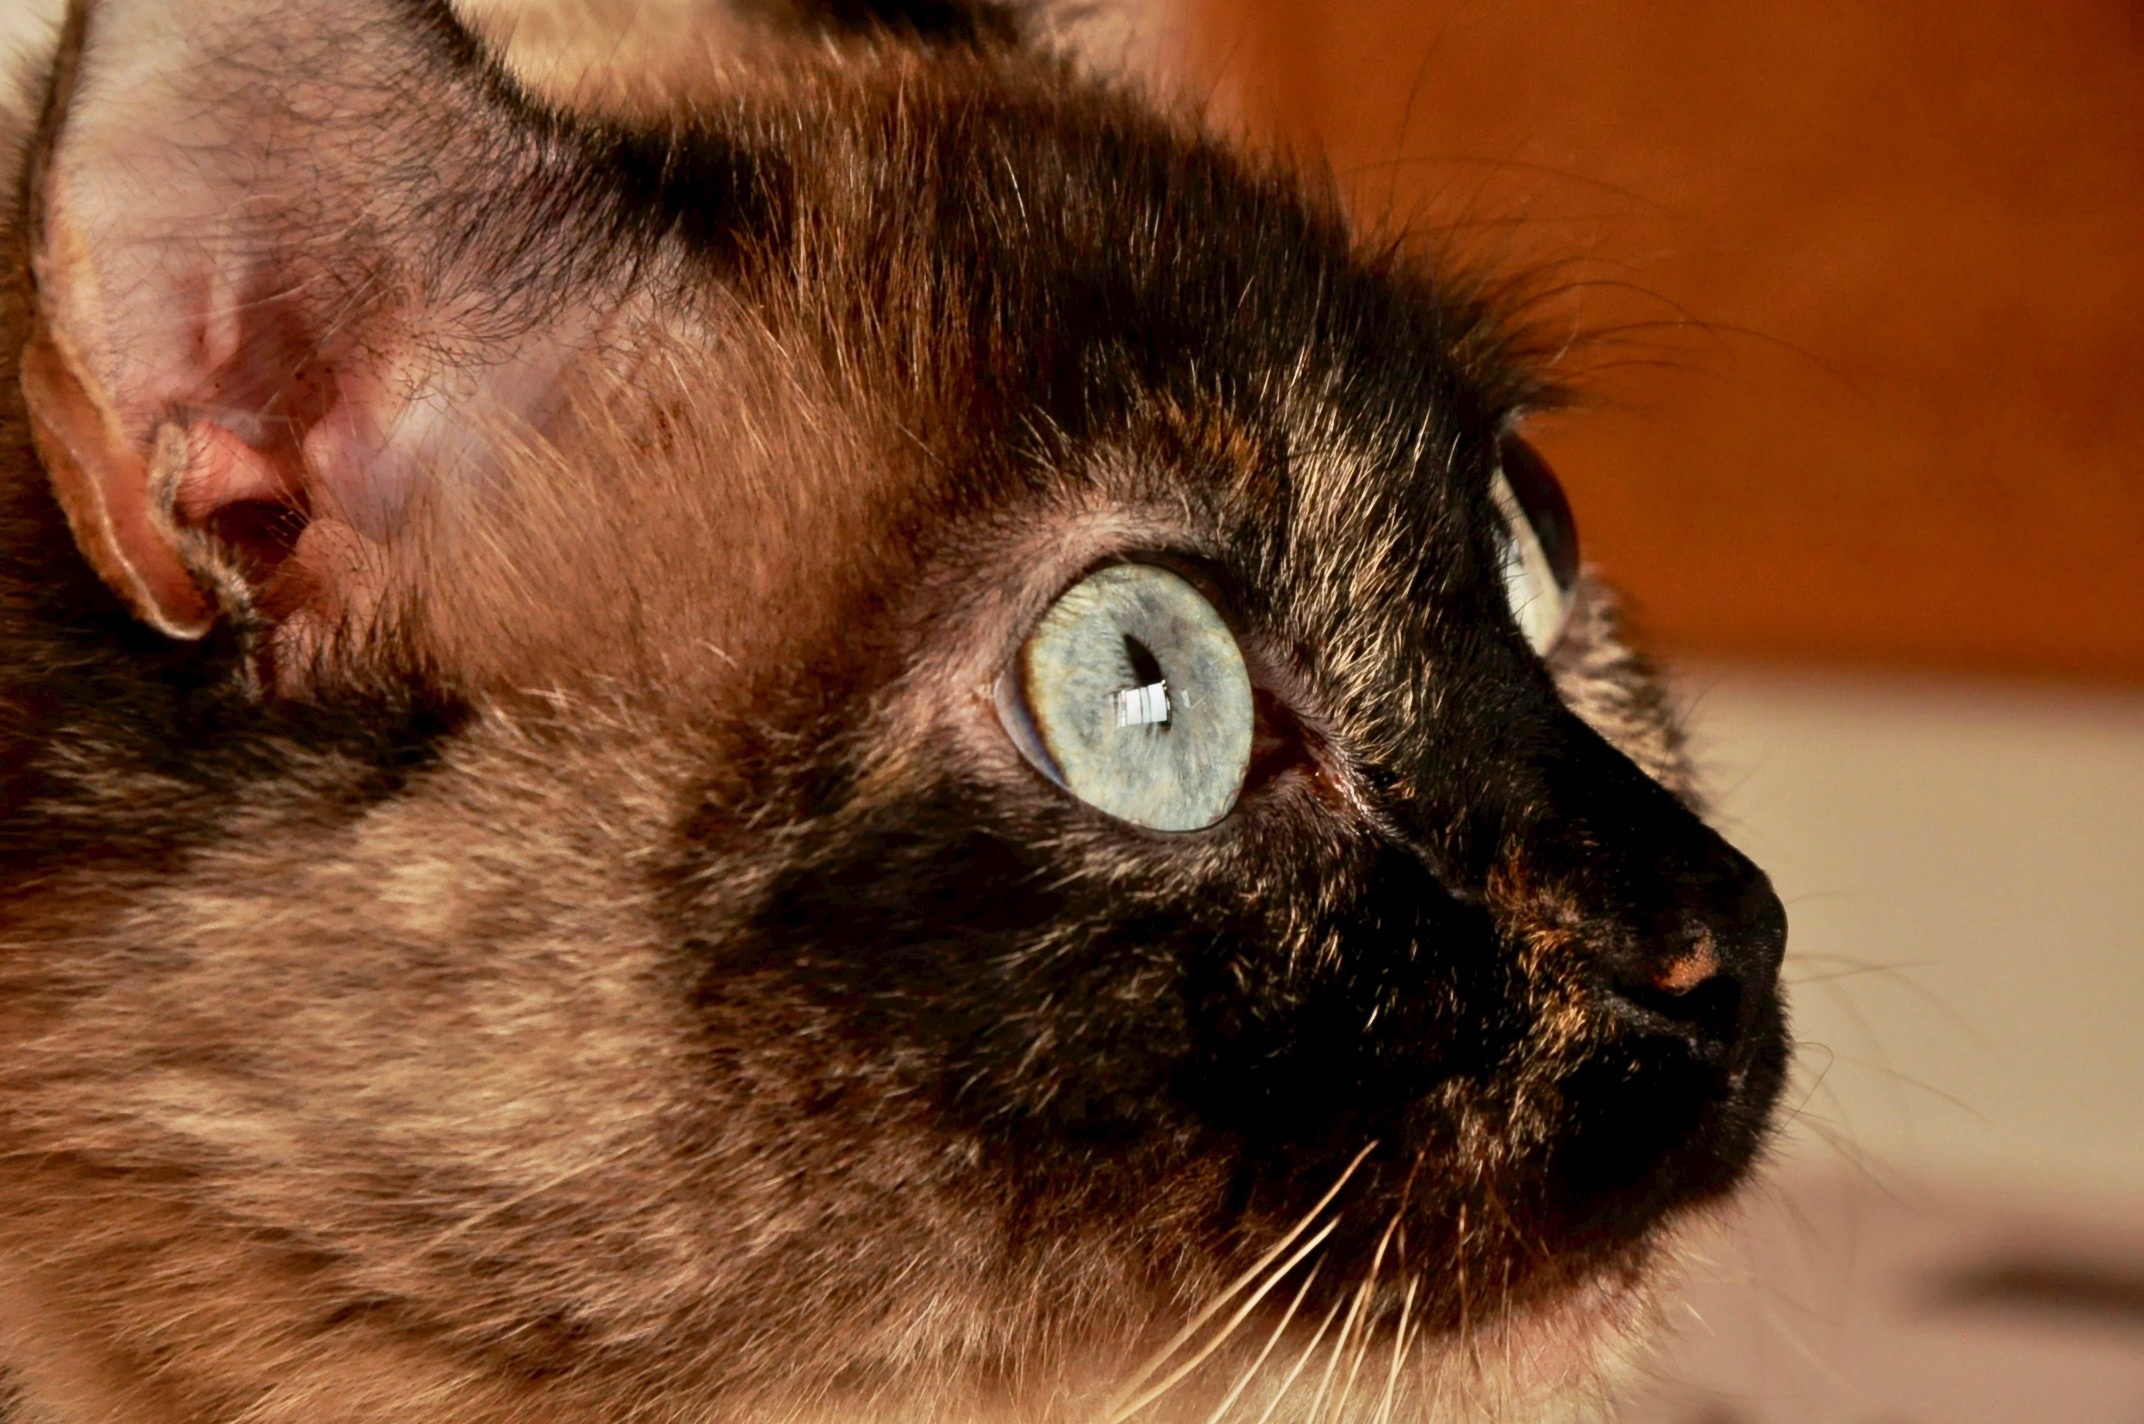
nature, hair, animal, cute, looking, pet, green, kitten, cat, natural, brown, mammal, fauna, close up, family, nose, eyes, whiskers, kitty, snout, eye, deep, vertebrate, beautiful, eyed, burmese, small to medium sized cats, cat like mammal